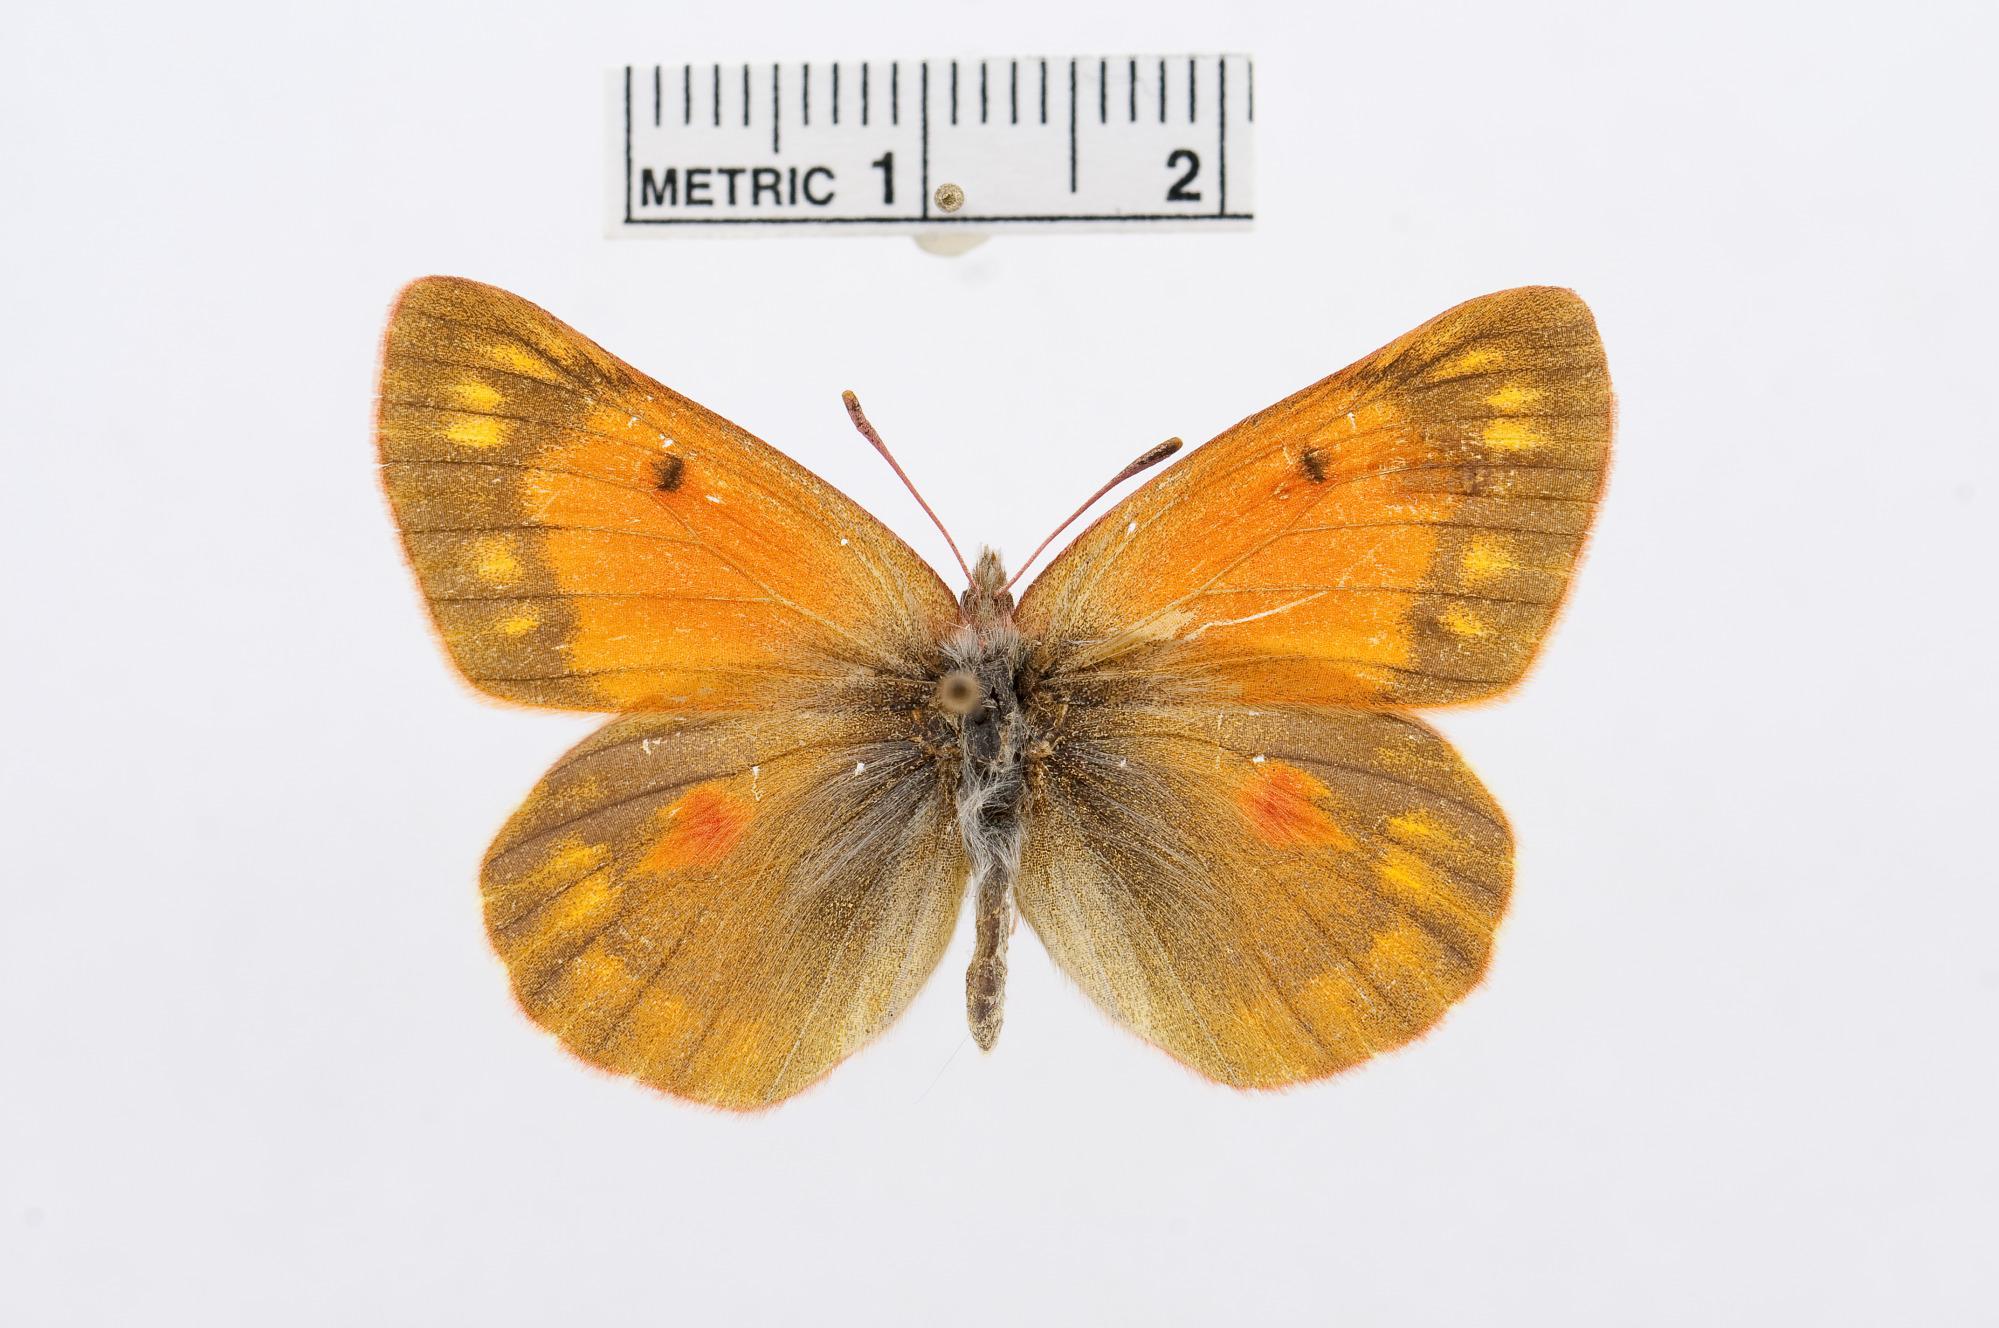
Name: Colias thisoa
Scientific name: Colias thisoa
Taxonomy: Animalia, Arthropoda, Hexapoda, Insecta, Lepidoptera, Pieridae, Coliadinae